Żnin

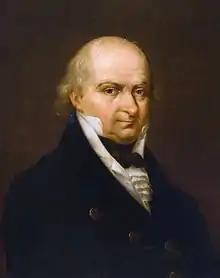
Jędrzej Śniadecki

Żnin participated in the Greater Poland Uprising in January 1919 after World War I. At the time there was a garrison of 300 German soldiers in the city under Sub. Lt. Eckert. The Polish insurgents, supported by a cavalry unit from Gniezno, kept the Germans busy until another unit of 737 came from Poznań and occupied Żnin on 18 January. A new town council was elected and Polish was re-established as the official language. The city had 4,980 inhabitants.